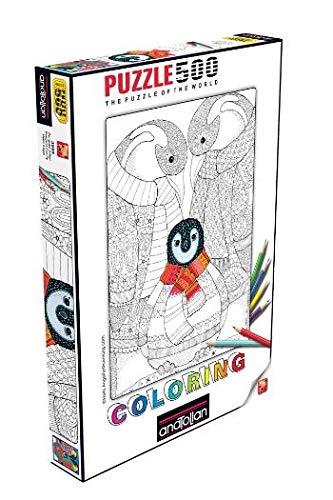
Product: Anatolian 500Piece Jigsaw Puzzle - Coloring Penguin Family Jigsaw Puzzle
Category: Toys & Games | Puzzles | Jigsaw Puzzles
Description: Great Condition.
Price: $18.22
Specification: ProductDimensions:2x14x10inches|ItemWeight:3.52ounces|ShippingWeight:14.9ounces(Viewshippingratesandpolicies)|DomesticShipping:ItemcanbeshippedwithinU.S.|InternationalShipping:ThisitemcanbeshippedtoselectcountriesoutsideoftheU.S.LearnMore|ASIN:B01NAHLZ02|Itemmodelnumber:ANA3595|Manufacturerrecommendedage:8yearsandup